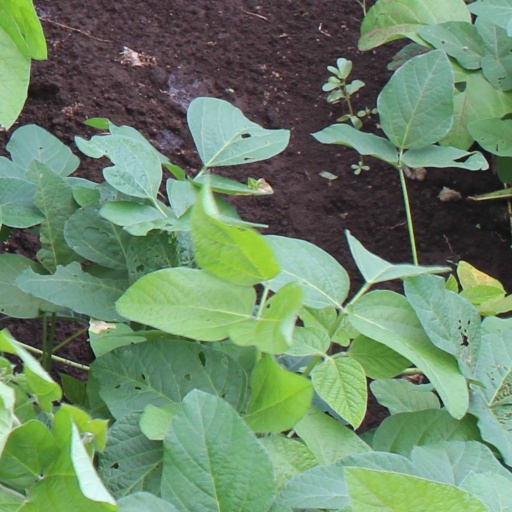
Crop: soybean